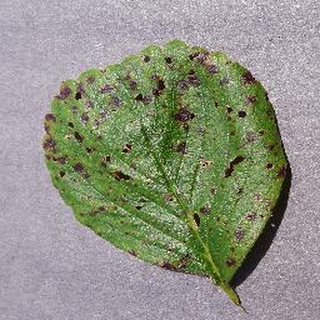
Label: strawberry_leaf_scorch